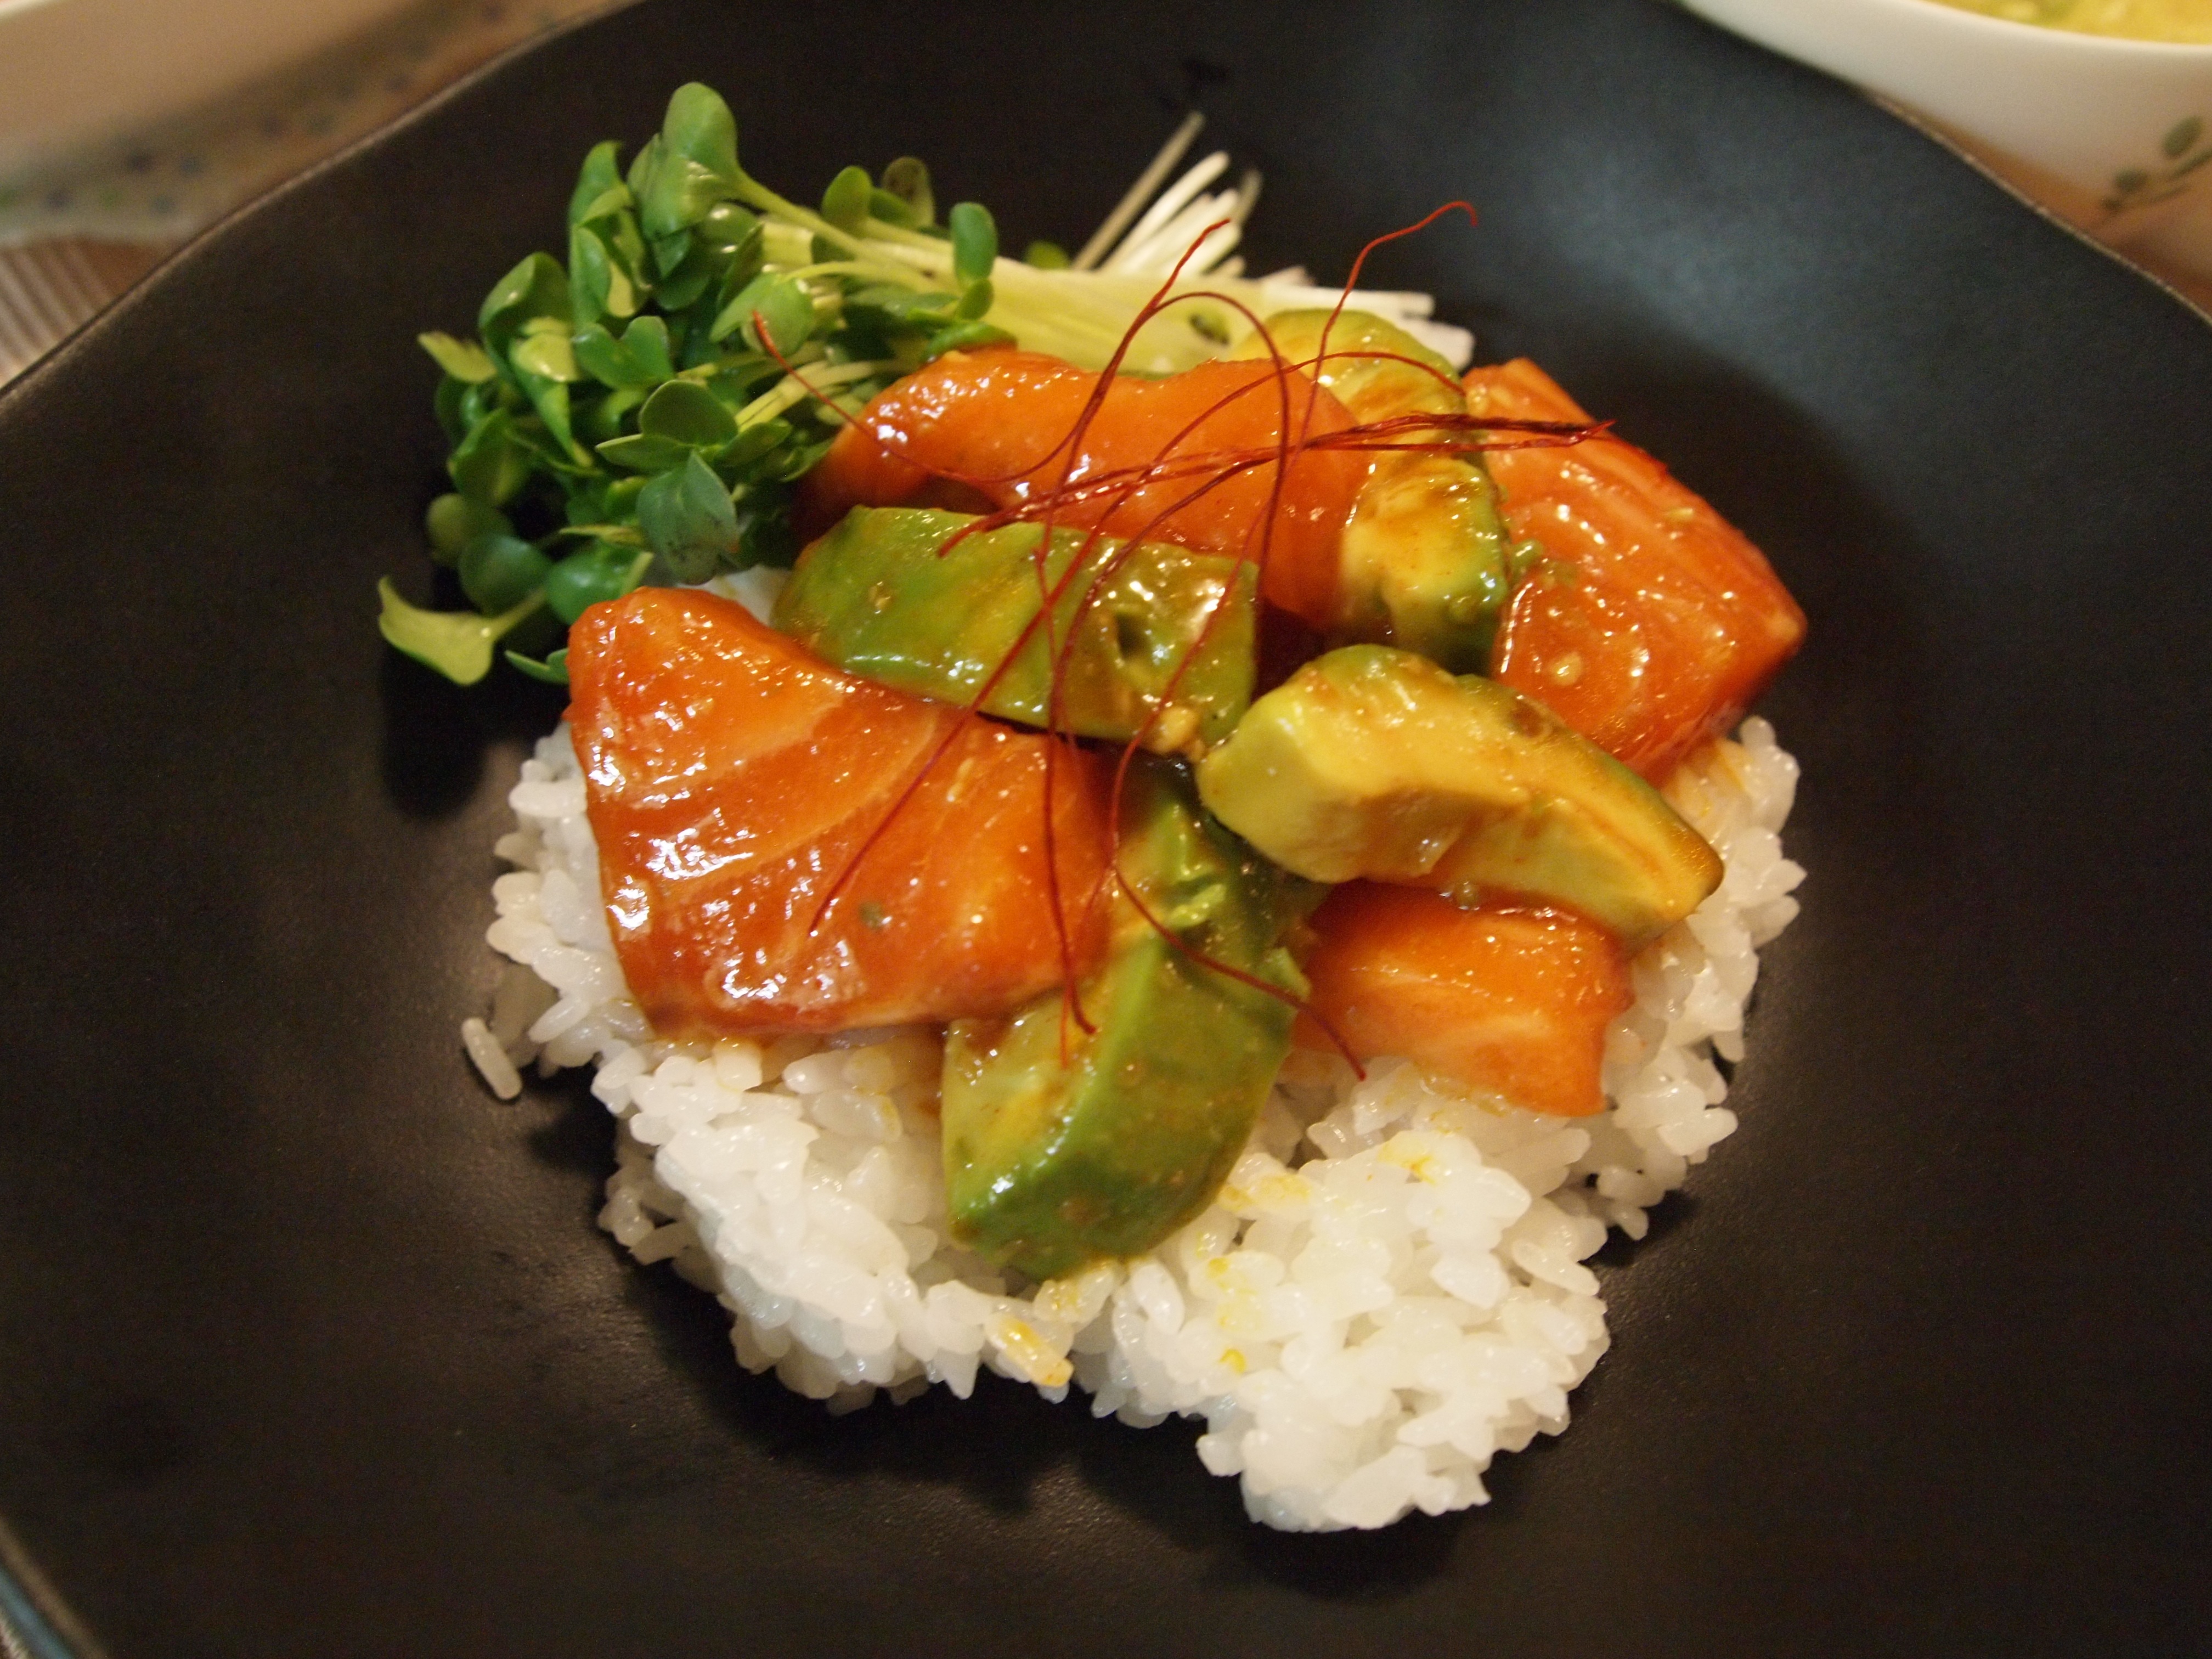
dish, meal, food, cooking, produce, fish, cuisine, asian food, sushi, salmon, vegetarian food, avocado and salmon rice